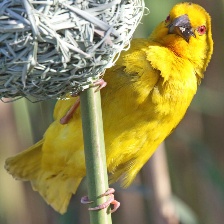
Species: EASTERN GOLDEN WEAVER
Scientific name: PLOCEUS SUBAUREUS